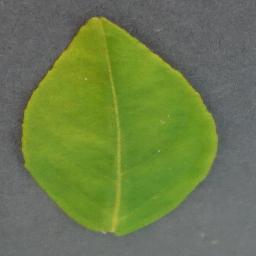
Label: Orange___Haunglongbing_(Citrus_greening)